Mall of America station

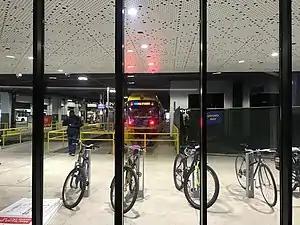
The light rail platform from the waiting area.

The Mall of America station is the busiest transit center in Minnesota, with bus and light rail service linking the Mall of America to many destinations in the Minneapolis–St. Paul metro. Public transit service is provided by Metro Transit and the Minnesota Valley Transit Authority. The station is served by Metro Blue Line, Red Line, and D Line. The station previously hosted private shuttle services to hotels and Mystic Lake Casino until those services moved to a new charter bus terminal on the north side of the mall in 2015.